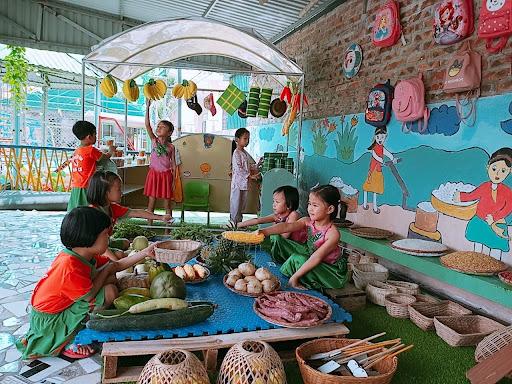
có những em bé đang chơi đùa ở trong khung hình này